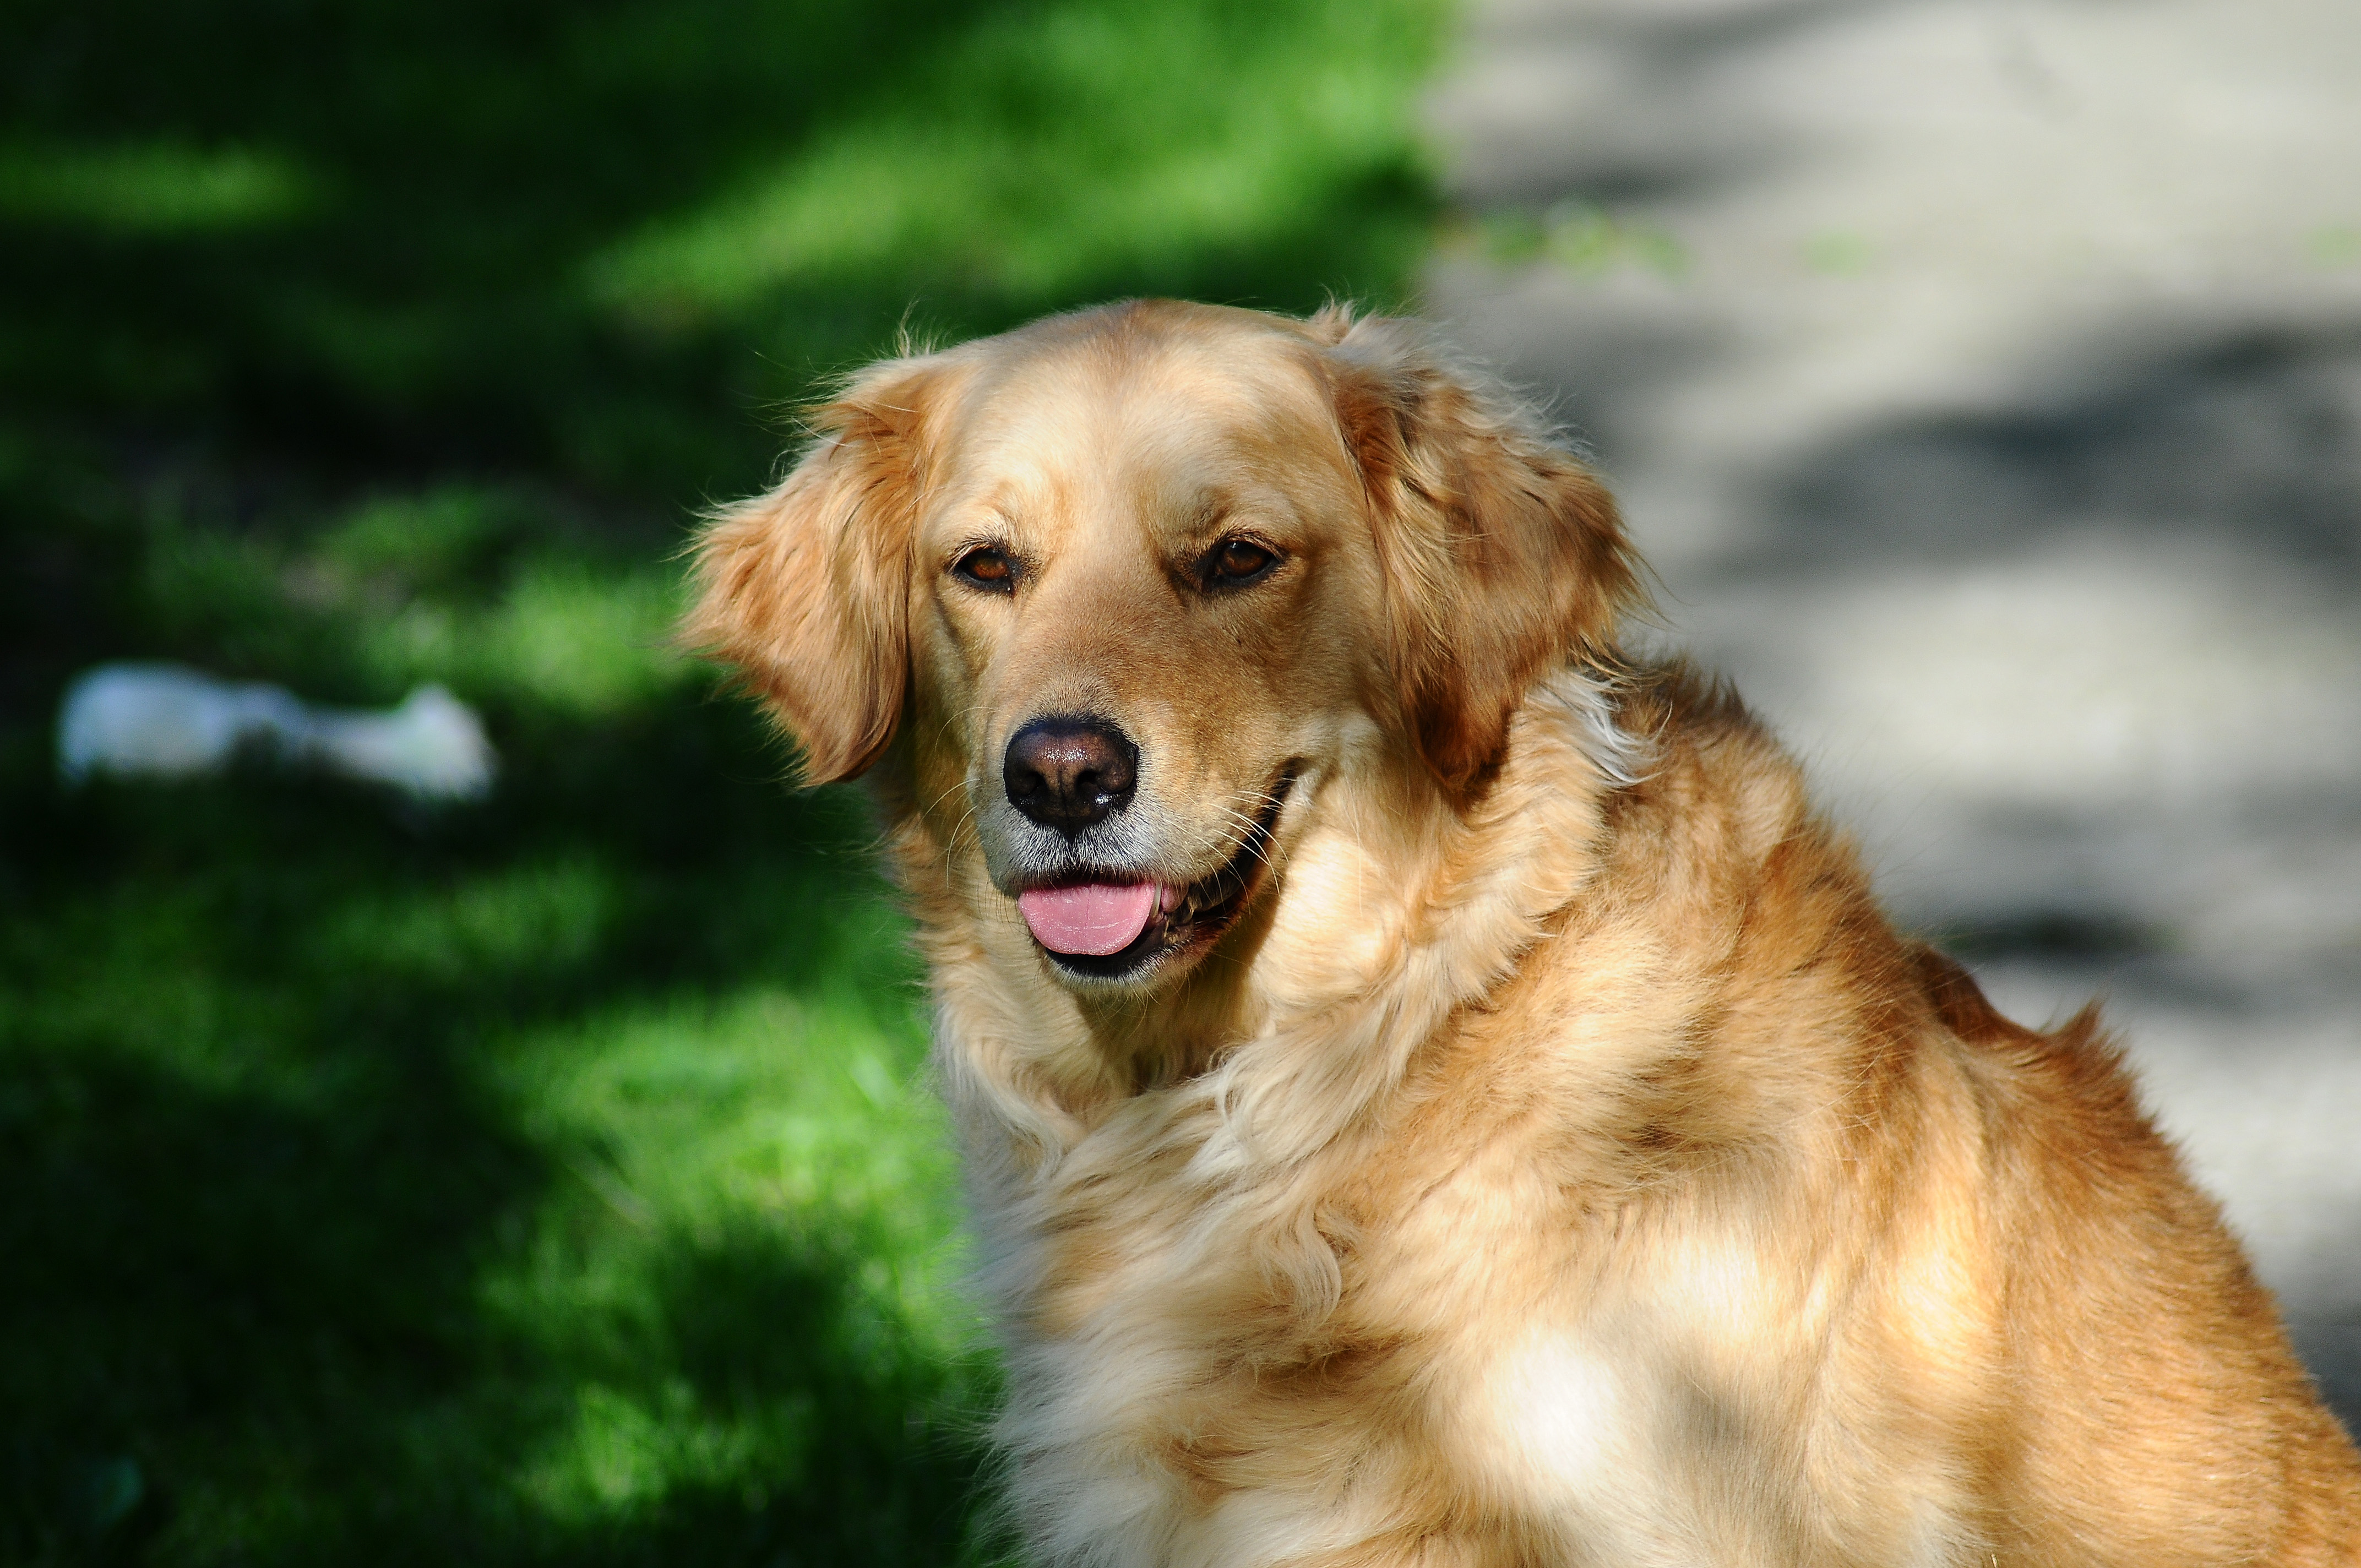
puppy, dog, pet, mammal, golden retriever, vertebrate, dog breed, retriever, dog like mammal, carnivoran, nova scotia duck tolling retriever